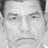
Emotion: sad